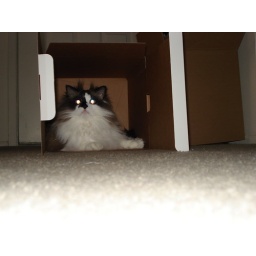
This box is Neo's favourite new toy. It had a stock pot in it originally.